Russian Armed Forces

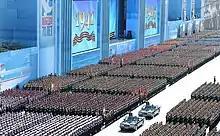
Russian troops at the 2015 Moscow Victory Day parade

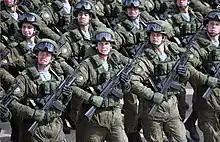
Russian troops marching in the 2015 Moscow Victory Day parade

The Defence Ministry of the Russian Federation serves as the administrative body of the Armed Forces. Since Soviet times, the General Staff has acted as the main commanding and supervising body of the Russian armed forces. "[T]he Soviet General Staff without the MoD is conceivable, but the MoD without the General Staff is not."